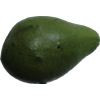
Label: green_avocado